List of Vancouver Whitecaps FC players

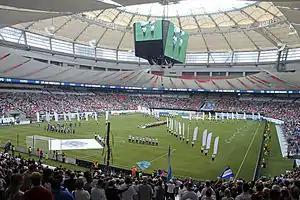
Whitecaps FC plays its home games at BC Place.

Vancouver Whitecaps FC is a Canadian soccer club in Vancouver, British Columbia. The club was moved up to Major League Soccer (MLS) after the ownership group of Greg Kerfoot, Steve Luczo, Jeff Mallett, and Steve Nash were awarded a franchise to play in Vancouver. Whitecaps FC began playing competitive soccer in the 2011 season, joining the Western Conference of MLS. It plays its home games at BC Place. The current Whitecaps FC is the third soccer team from Vancouver to bear the "Whitecaps" name. The tradition was started by Vancouver's North American Soccer League team in 1974, and continued by the city's Canadian Soccer League and United Soccer Leagues side, formed in 1986. The current iteration named Whitecaps FC played its first MLS game on March 19, 2011, a 4–2 victory against Toronto FC. French striker Eric Hassli scored the first goal in Whitecaps FC history.